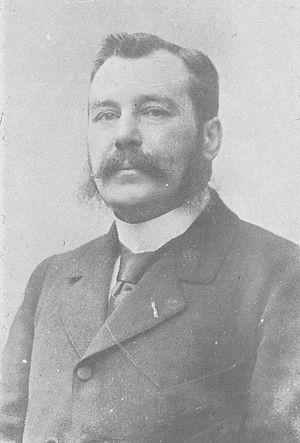
Pont-Farcy est une ancienne commune française, devenue le 1ᵉʳ janvier 2018 une commune déléguée au sein de la commune nouvelle de Tessy-Bocage. Elle est située à compter de cette date dans le département de la Manche en région Normandie et est peuplée de 532 habitants.
Jules-Victor Delafosse, né le 2 mars 1841 à Pont-Farcy et mort le 31 janvier 1916 à Paris, est un homme politique français.